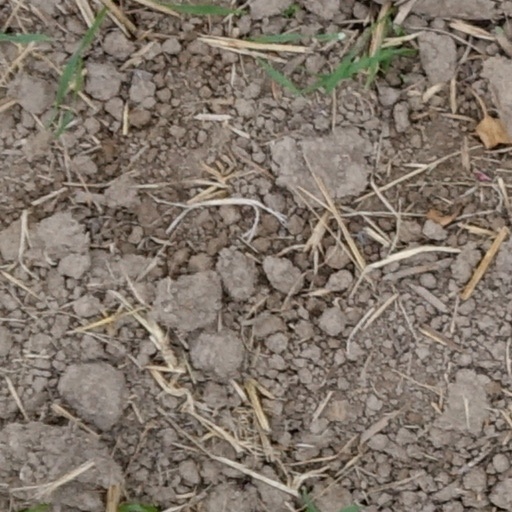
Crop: wheat